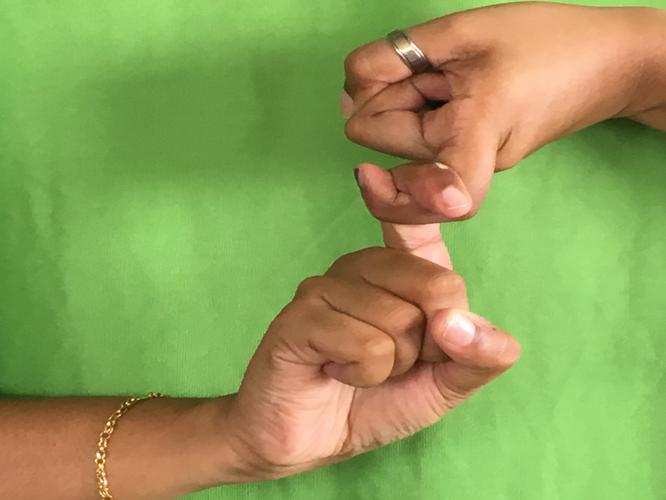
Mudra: Pasha
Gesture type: double_hand